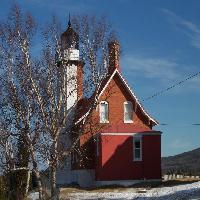
Weather: sun or clear